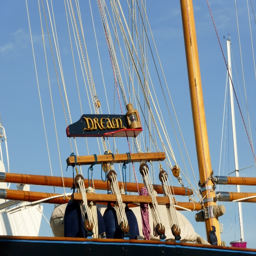
dream - seems a great name for a boat .